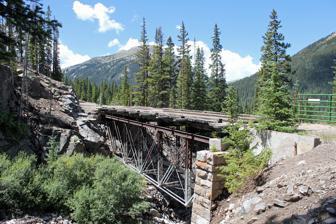
Building: Morley Bridge
Country: United States of America
Year built: 1881
United States historic place Morley Bridge U.S. National Register of Historic Places Bridge in 2014 Location Chaffee County Road 297 at milepost 2.40, Romley, Colorado Coordinates 38°40′30″N 106°21′53″W / 38.67508°N 106.36478°W / 38.67508; -106.36478 Area less than one acre Built 1881 Built by Denver, South Park and Pacific Railroad Architectural style Pratt deck truss MPS Highway Bridges in Colorado MPS NRHP reference No. 03000744 Added to NRHP August 14, 2003 The Morley Bridge , also known as the Romley Bridge , located near Romlee in Chaffee County, Colorado , is a wrought-iron pin-connected Pratt truss bridge that was built in 1881. It was listed on the National Register of Historic Places in 2003. The bridge has a 13.2-foot-wide (4.0 m) timber deck roadway and is 83 feet (25 m) long, with a span of 80 feet (24 m) on its Pratt trusses. It has a timber deck and stone masonry wing walls and abutments . It was designed and constructed by Denver, South Park and Pacific Railroad , and was fabricated by New Jersey Steel and Iron Company (a company based in Trenton, New Jersey ). It was built as part of railway construction towards Alpine Pass in 1881 near what was then known as Morley ("also called Red Town because all the buildings were painted red, and later renamed Romley in 1897"). A tunnel at Alpine Pass was completed in 1882 and was then the highest elevation tunnel in North America. The first train from Nathrop, Colorado , to Gunnison, Colorado , went through in 1892. The railway served mines in the area until this section of railway was closed in 1926, and the bridge then was converted to a county road bridge. It carried vehicle traffic until 1992 when it was bypassed and was converted to a pedestrian bridge. According to History Colorado , the bridge is Colorado's "oldest dateable vehicular truss" and "one of Colorado's most important spans". It is "one of the few remaining truss bridges [in Colorado] with both wrought and cast iron components, ... [and] also the only known pin-connected deck truss in the state. The bridge spans Pomeroy Gulch , and is located off Chaffee County Road 297 at milepost 2.40, 2.2 miles (3.5 km) southwest of St. Elmo, Colorado . See also List of bridges documented by the Historic American Engineering Record in Colorado References